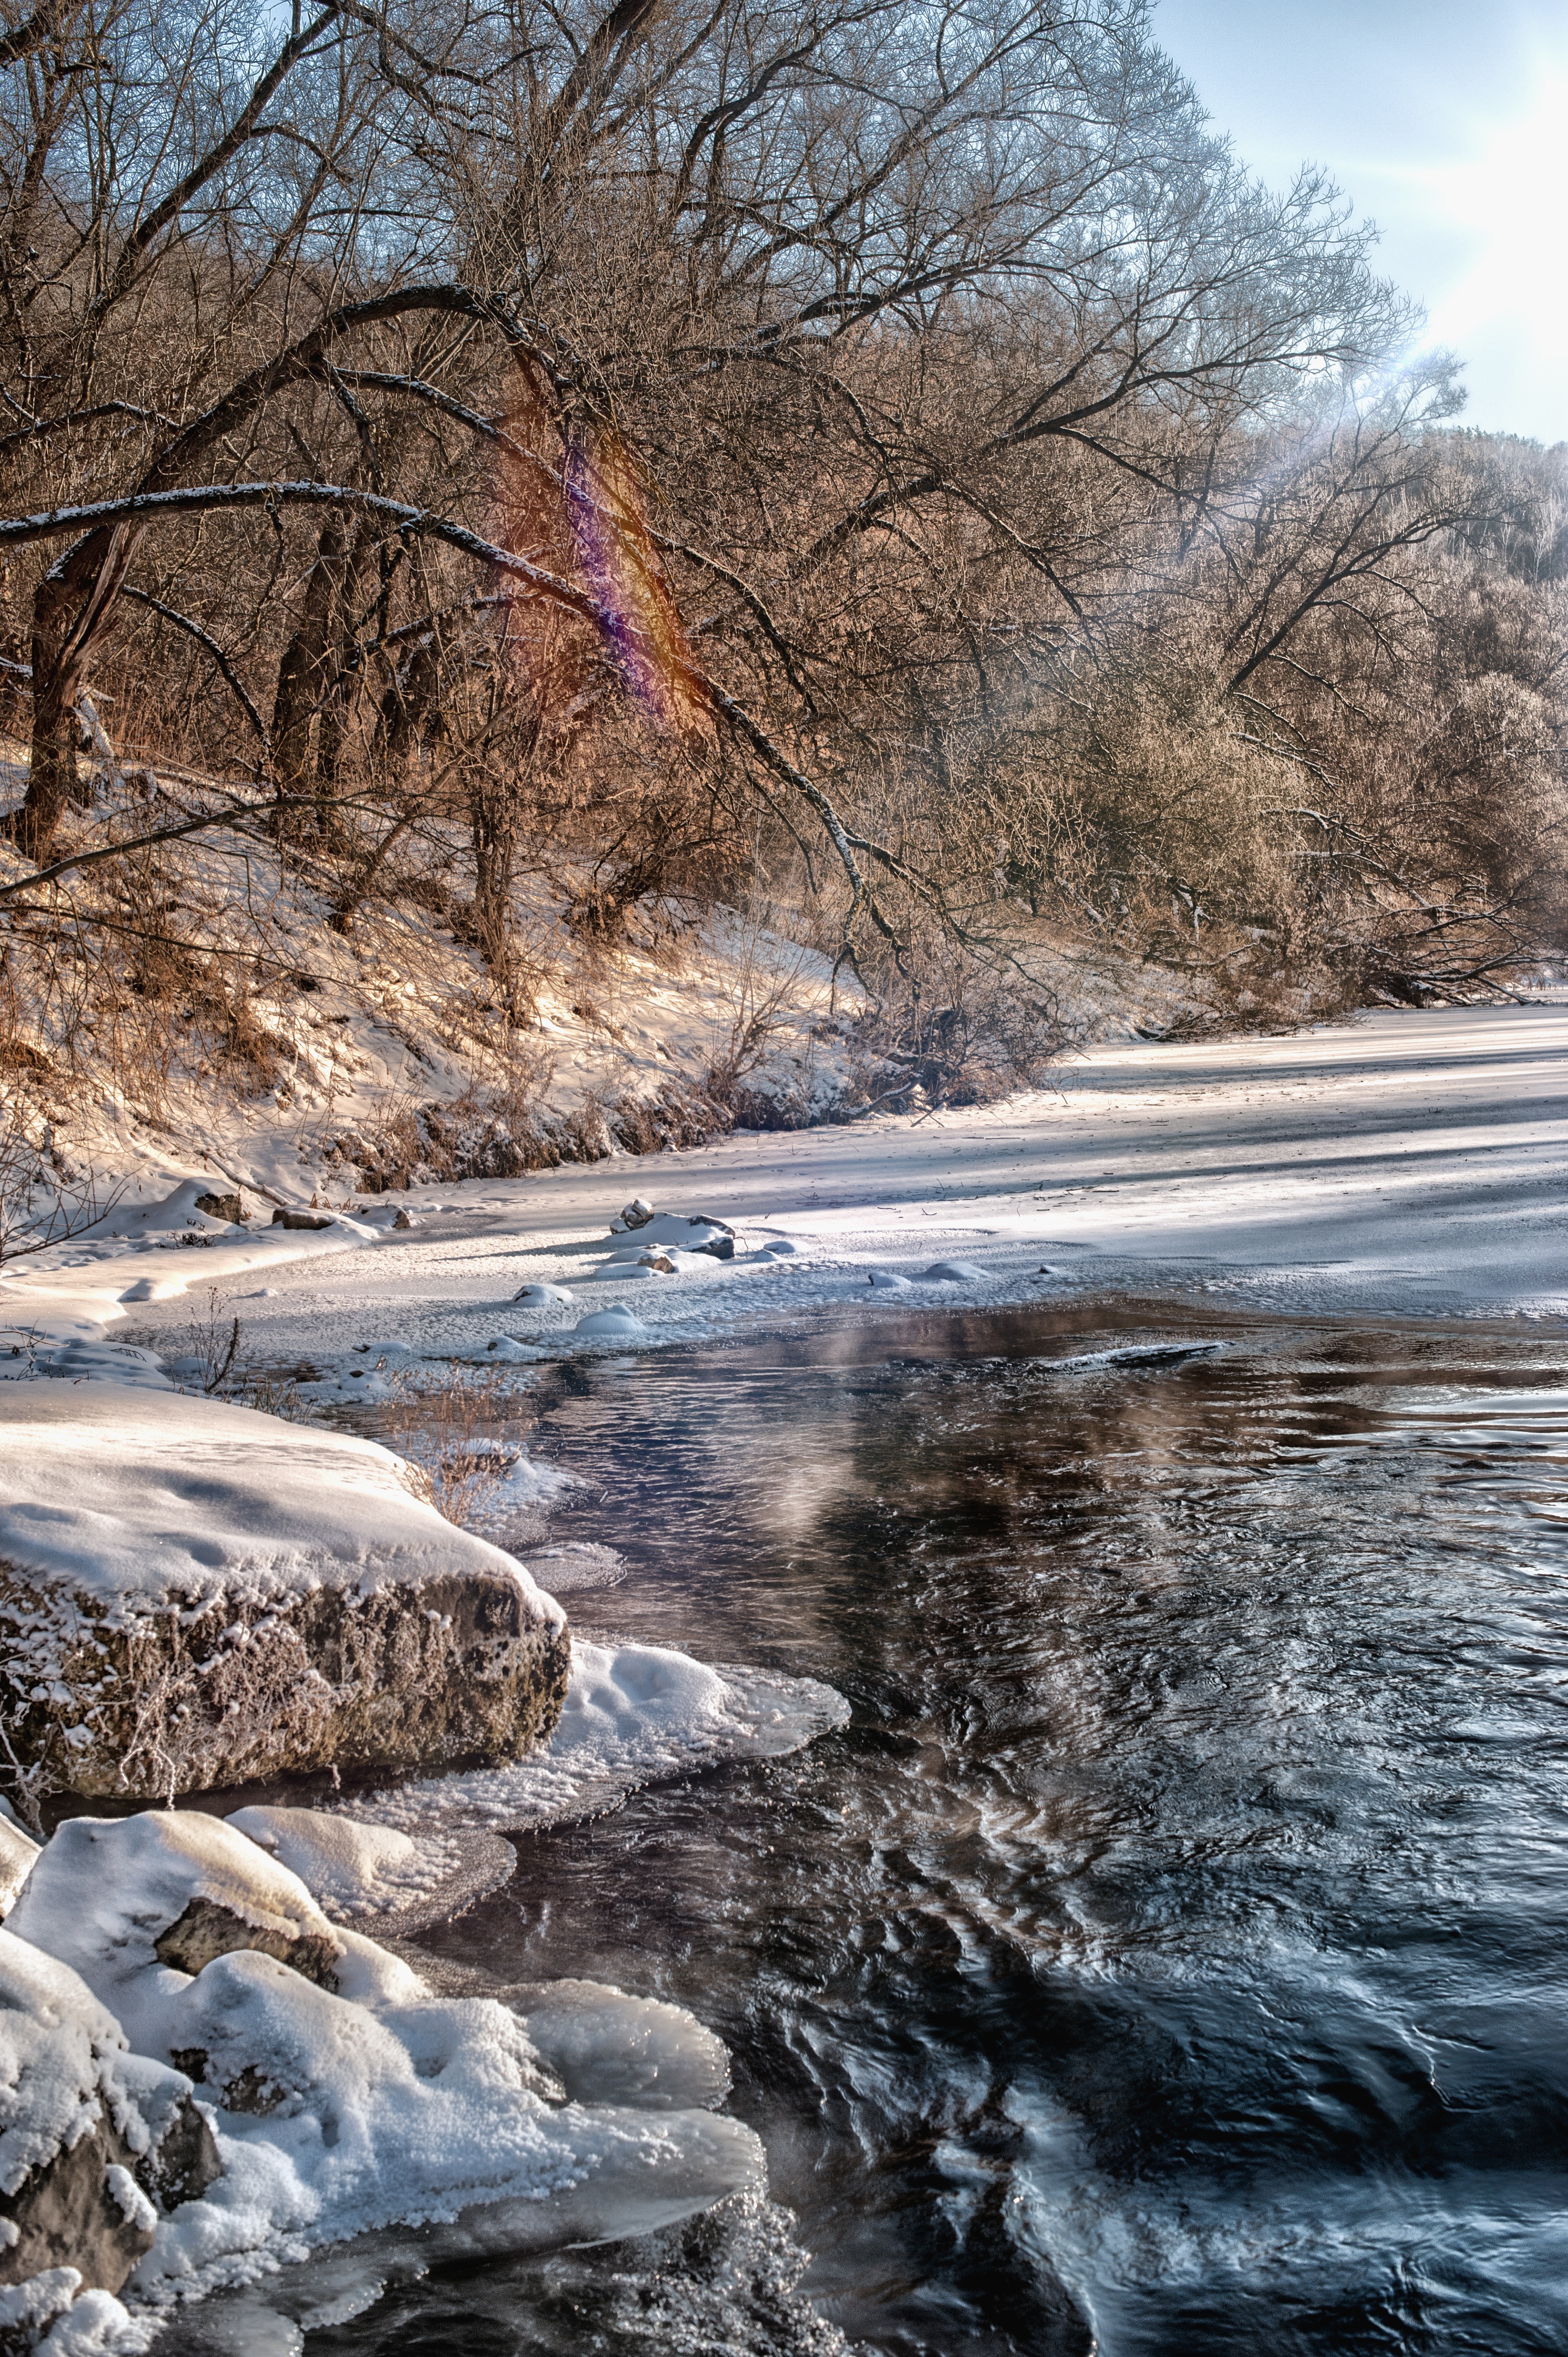
landscape, tree, water, nature, forest, rock, waterfall, wilderness, snow, winter, sun, morning, leaf, frost, river, stream, ice, reflection, autumn, rapid, season, body of water, water feature, the glare, landform, fast water, atmospheric phenomenon, winter river